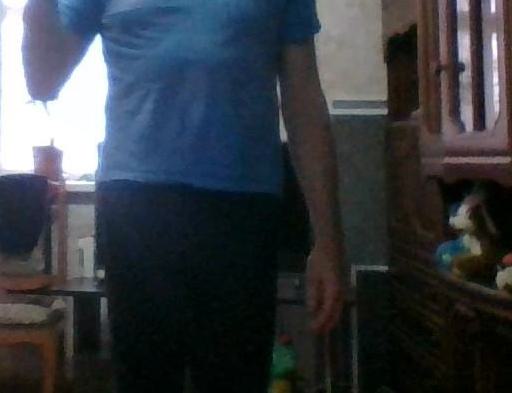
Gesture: no_gesture